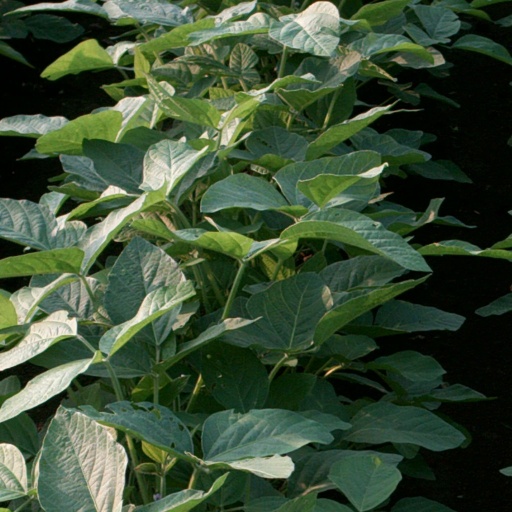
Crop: soybean